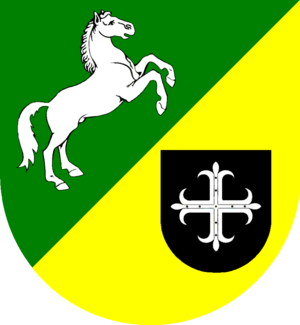
Badendorf
Coat of arms of Badendorf
Våbenskjold for byen Badendorf i Slesvig-Holsten, Tyskland. Plattdüütsch: Wapen vun de Gemeen Badendorf in Sleswig-Holsteen, Düütschland
Badendorf er en by og kommune i det nordlige Tyskland, beliggende i Amt Nordstormarn under Kreis Stormarn. Kreis Stormarn ligger i den sydøstlige del af delstaten Slesvig-Holsten.